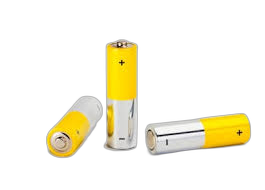
Waste category: battery